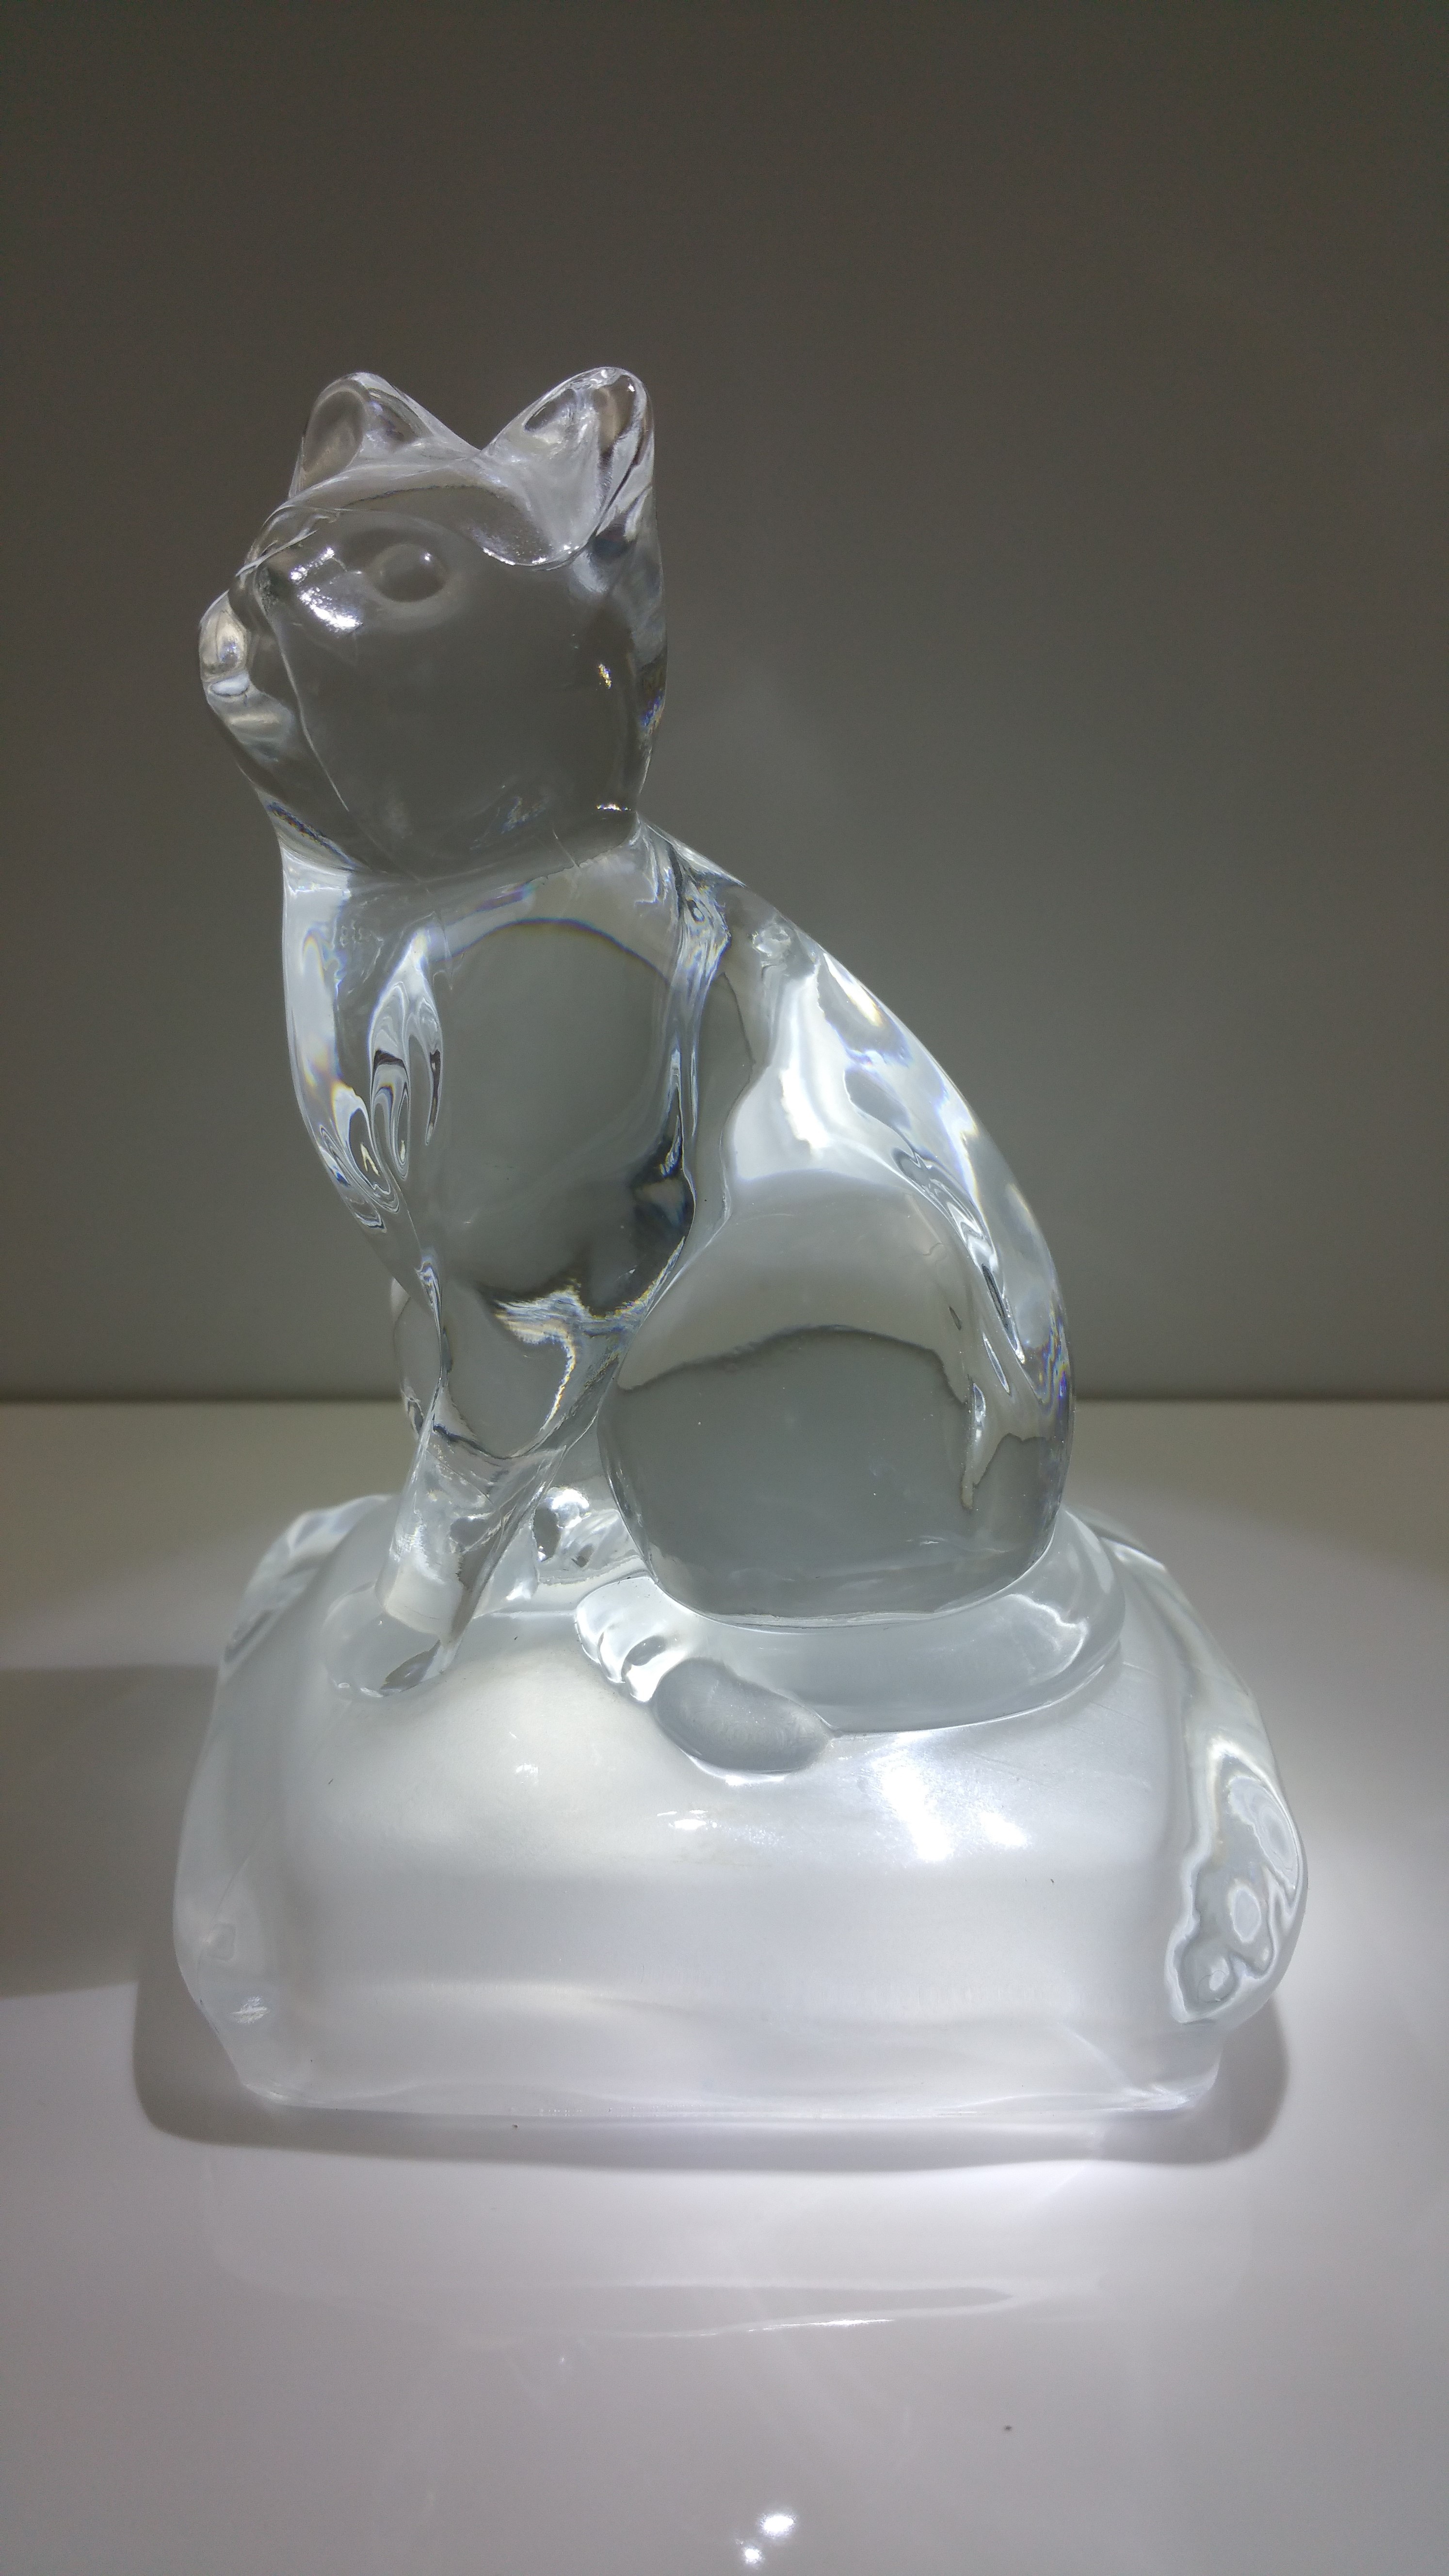
white, glass, monument, statue, cat, ceramic, toy, material, sculpture, art, figure, figurine, crystal, carving, porcelain